Rudolf Müller (pilot)

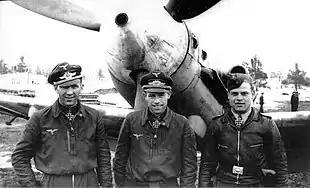
Theodor Weissenberger (left), Heinrich Ehrler (center) and Müller (right)

On 26 April, seven Petlyakov Pe-2 bombers, escorted by fighters from the 95 IAP (Fighter Aviation Regiment—"Istrebitelny Aviatsionny Polk"), attacked the Kirkenes Airfield. The attack force failed to inflict any damage to the airfield as five of the attackers were shot down, including two by Müller and two by Carganico.